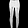
Label: Trouser